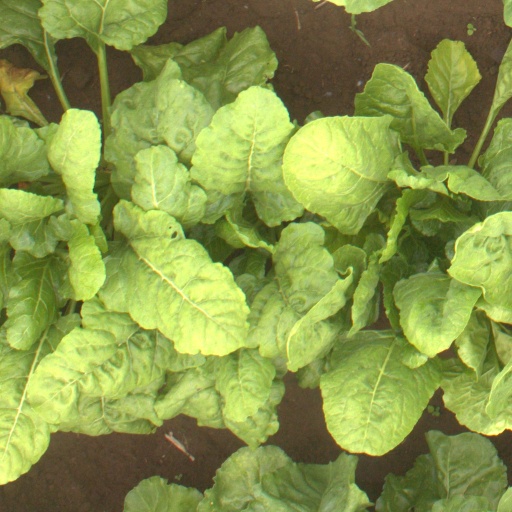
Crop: sugar beet